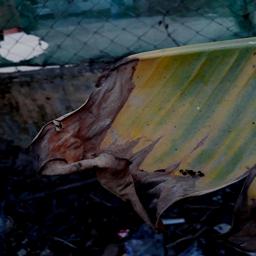
Label: POTASSIUM DEFICIENCY